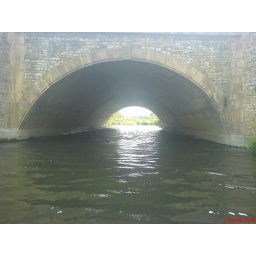
the ring road bridge over the cherwell